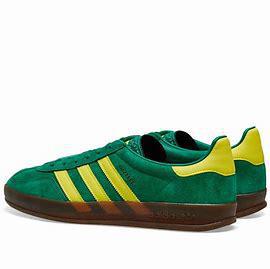
Brand: Adidas
Model: Gazelle Indoor